Afro-Argentines

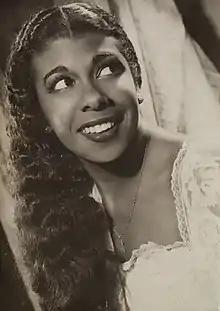
Rita Lucía Montero, actress and singer.

The seeds of candombe originated in present-day Angola, where it was taken to South America during the 17th and 18th centuries by people who had been sold as slaves in the kingdom of Kongo, Anziqua, Nyong, Quang and others, mainly by Portuguese slave traders. The same cultural carriers of candombe colonized Brazil (especially in the area of Salvador de Bahia), Cuba, and the Río de la Plata with its capital Buenos Aires and Montevideo. The different histories and experiences in these regions branched out from the common origin, giving rise to different rhythms.